Tomb of Hecatomnus

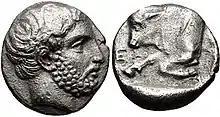
Hecatomnus on a coin

Hecatomnus was the local ruler of the ancient city of Mylasa, which is called Milas in modern days, in region of Caria. Persian King Artaxerxes raised Hecatomnus to the position of Satrap (provincial governor) of part of the Persian empire. Together with Autophradates, who was the Satrap of Lydia, he was to deal with the rebel leader Euagoras, who was threatening control of Cyprus, but they lost the naval battle. Hecatomnus became ruler of Miletos, one of the largest settlements characterised by Greek culture in Asia Minor. He favoured Greek culture and sent his youngest son to Athens, but preserved the Carian culture in his region. On coins he used images of the Carian cult figure Zeus Labraundos, whose sanctuary was in Labraunda.